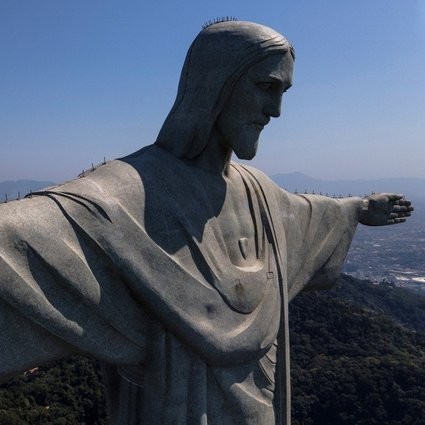
Landmark: Christ the Reedemer